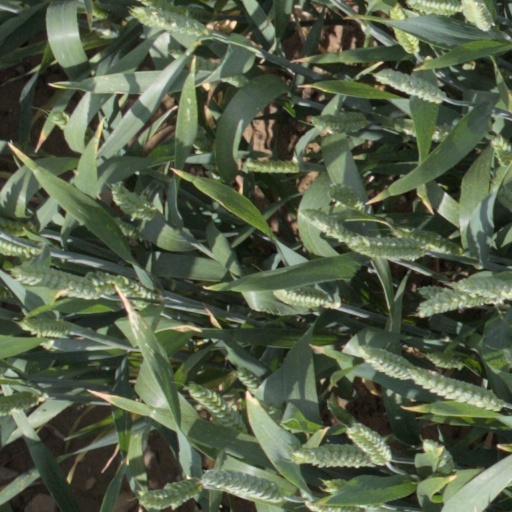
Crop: wheat